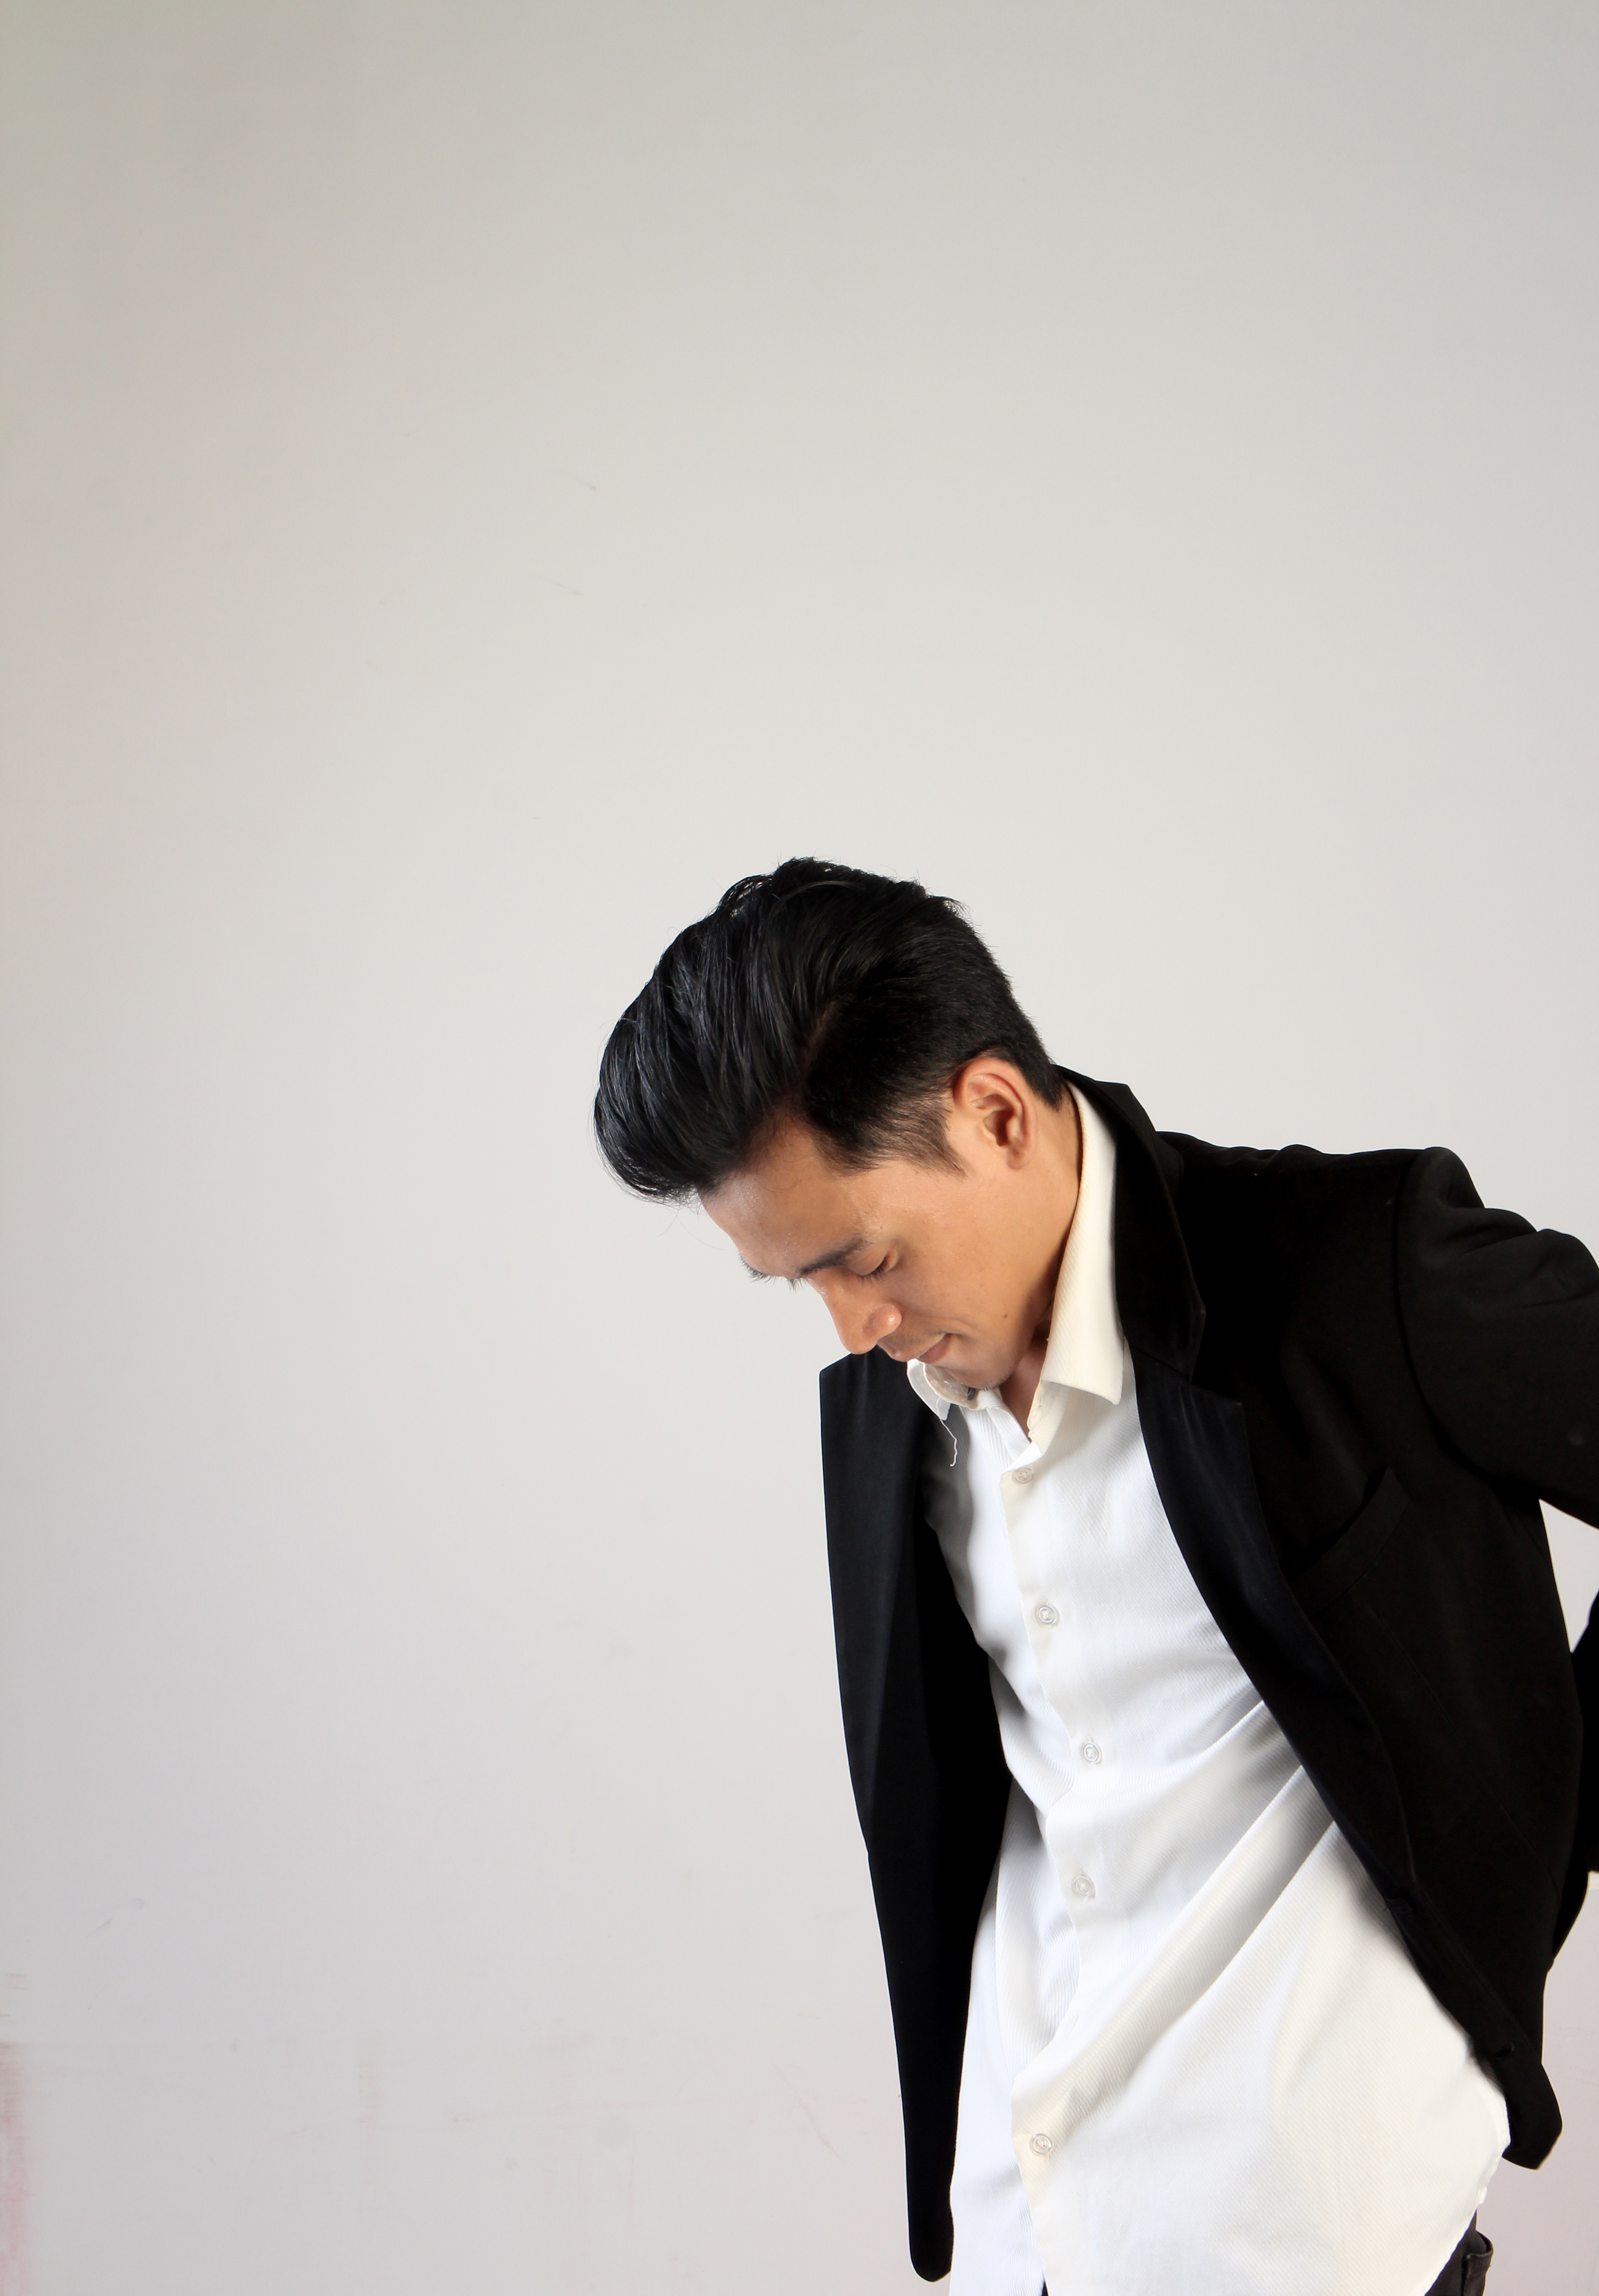
model, man, white, suit, formal wear, male, outerwear, blazer, gentleman, photo shoot, photography, tie, black hair, tuxedo, neck, white collar worker, fashion design, jacket, style